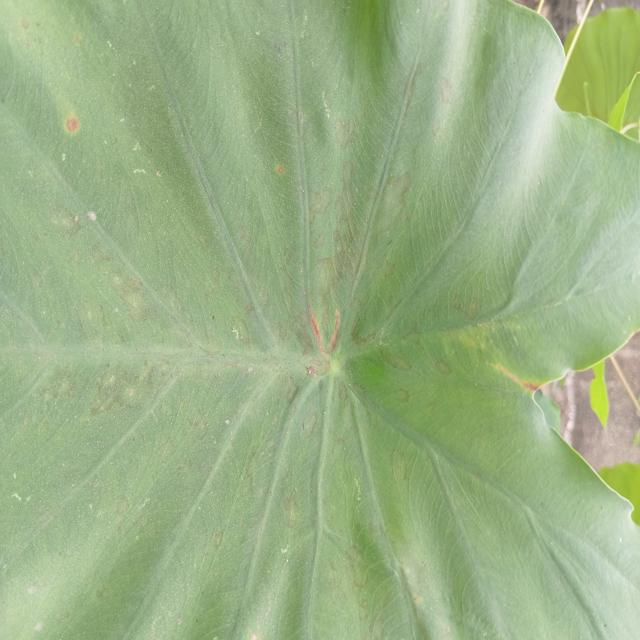
Label: Early_Blight